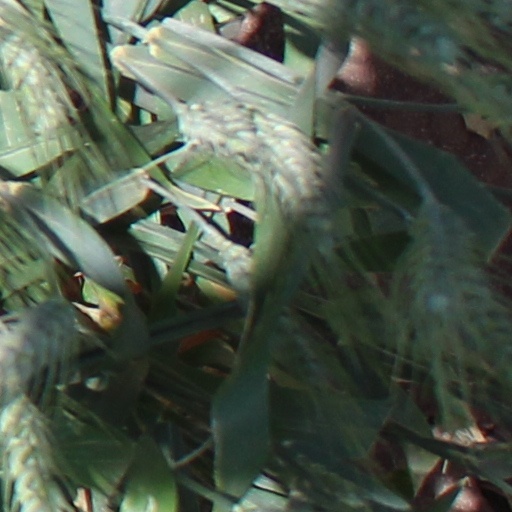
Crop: wheat